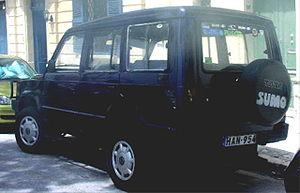
Tata Motors Limited, anciennement connu sous le nom de TELCO, est la plus importante compagnie indienne de fabrication de véhicules personnels et commerciaux. Elle fait partie du Groupe Tata et son siège social est à Mumbai, dans l’État du Maharashtra.